Beer in Greece

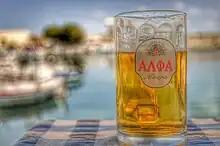
Beer in Greece

Archaeological excavations have exposed artifacts and materials used for the production of beer in Greece dating back to the Bronze Age (3,300 to 1,200 BC).